Naming of the Americas

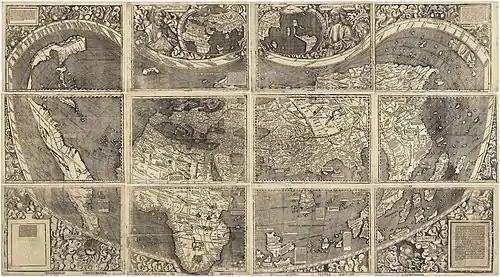
World map of Waldseemüller (Germany, 1507), which first used the name America (in the lower-left section, over South America)

The earliest known use of the name "America" dates to April 25, 1507, when it was applied to what is now known as South America. It appears on a small globe map with twelve time zones, together with the largest wall map made to date, both created by the German cartographer Martin Waldseemüller in Saint-Dié-des-Vosges in France. These were the first maps to show the Americas as a land mass separate from Asia. An accompanying book, "Cosmographiae Introductio", anonymous but apparently written by Waldseemüller's collaborator Matthias Ringmann, states, "I do not see what right any one would have to object to calling this part [that is, the South American mainland], after Americus who discovered it and who is a man of intelligence, Amerigen, that is, the Land of Americus, or America: since both Europa and Asia got their names from women". "America" is also inscribed on the Paris Green Globe (or "Globe vert") which has been attributed to Waldseemüller and dated to 1506–07: as well as the single name inscribed on the northern and southern parts of the New World, the continent also bears the inscription: "America ab inuentore nuncupata" (America, named after its discoverer).